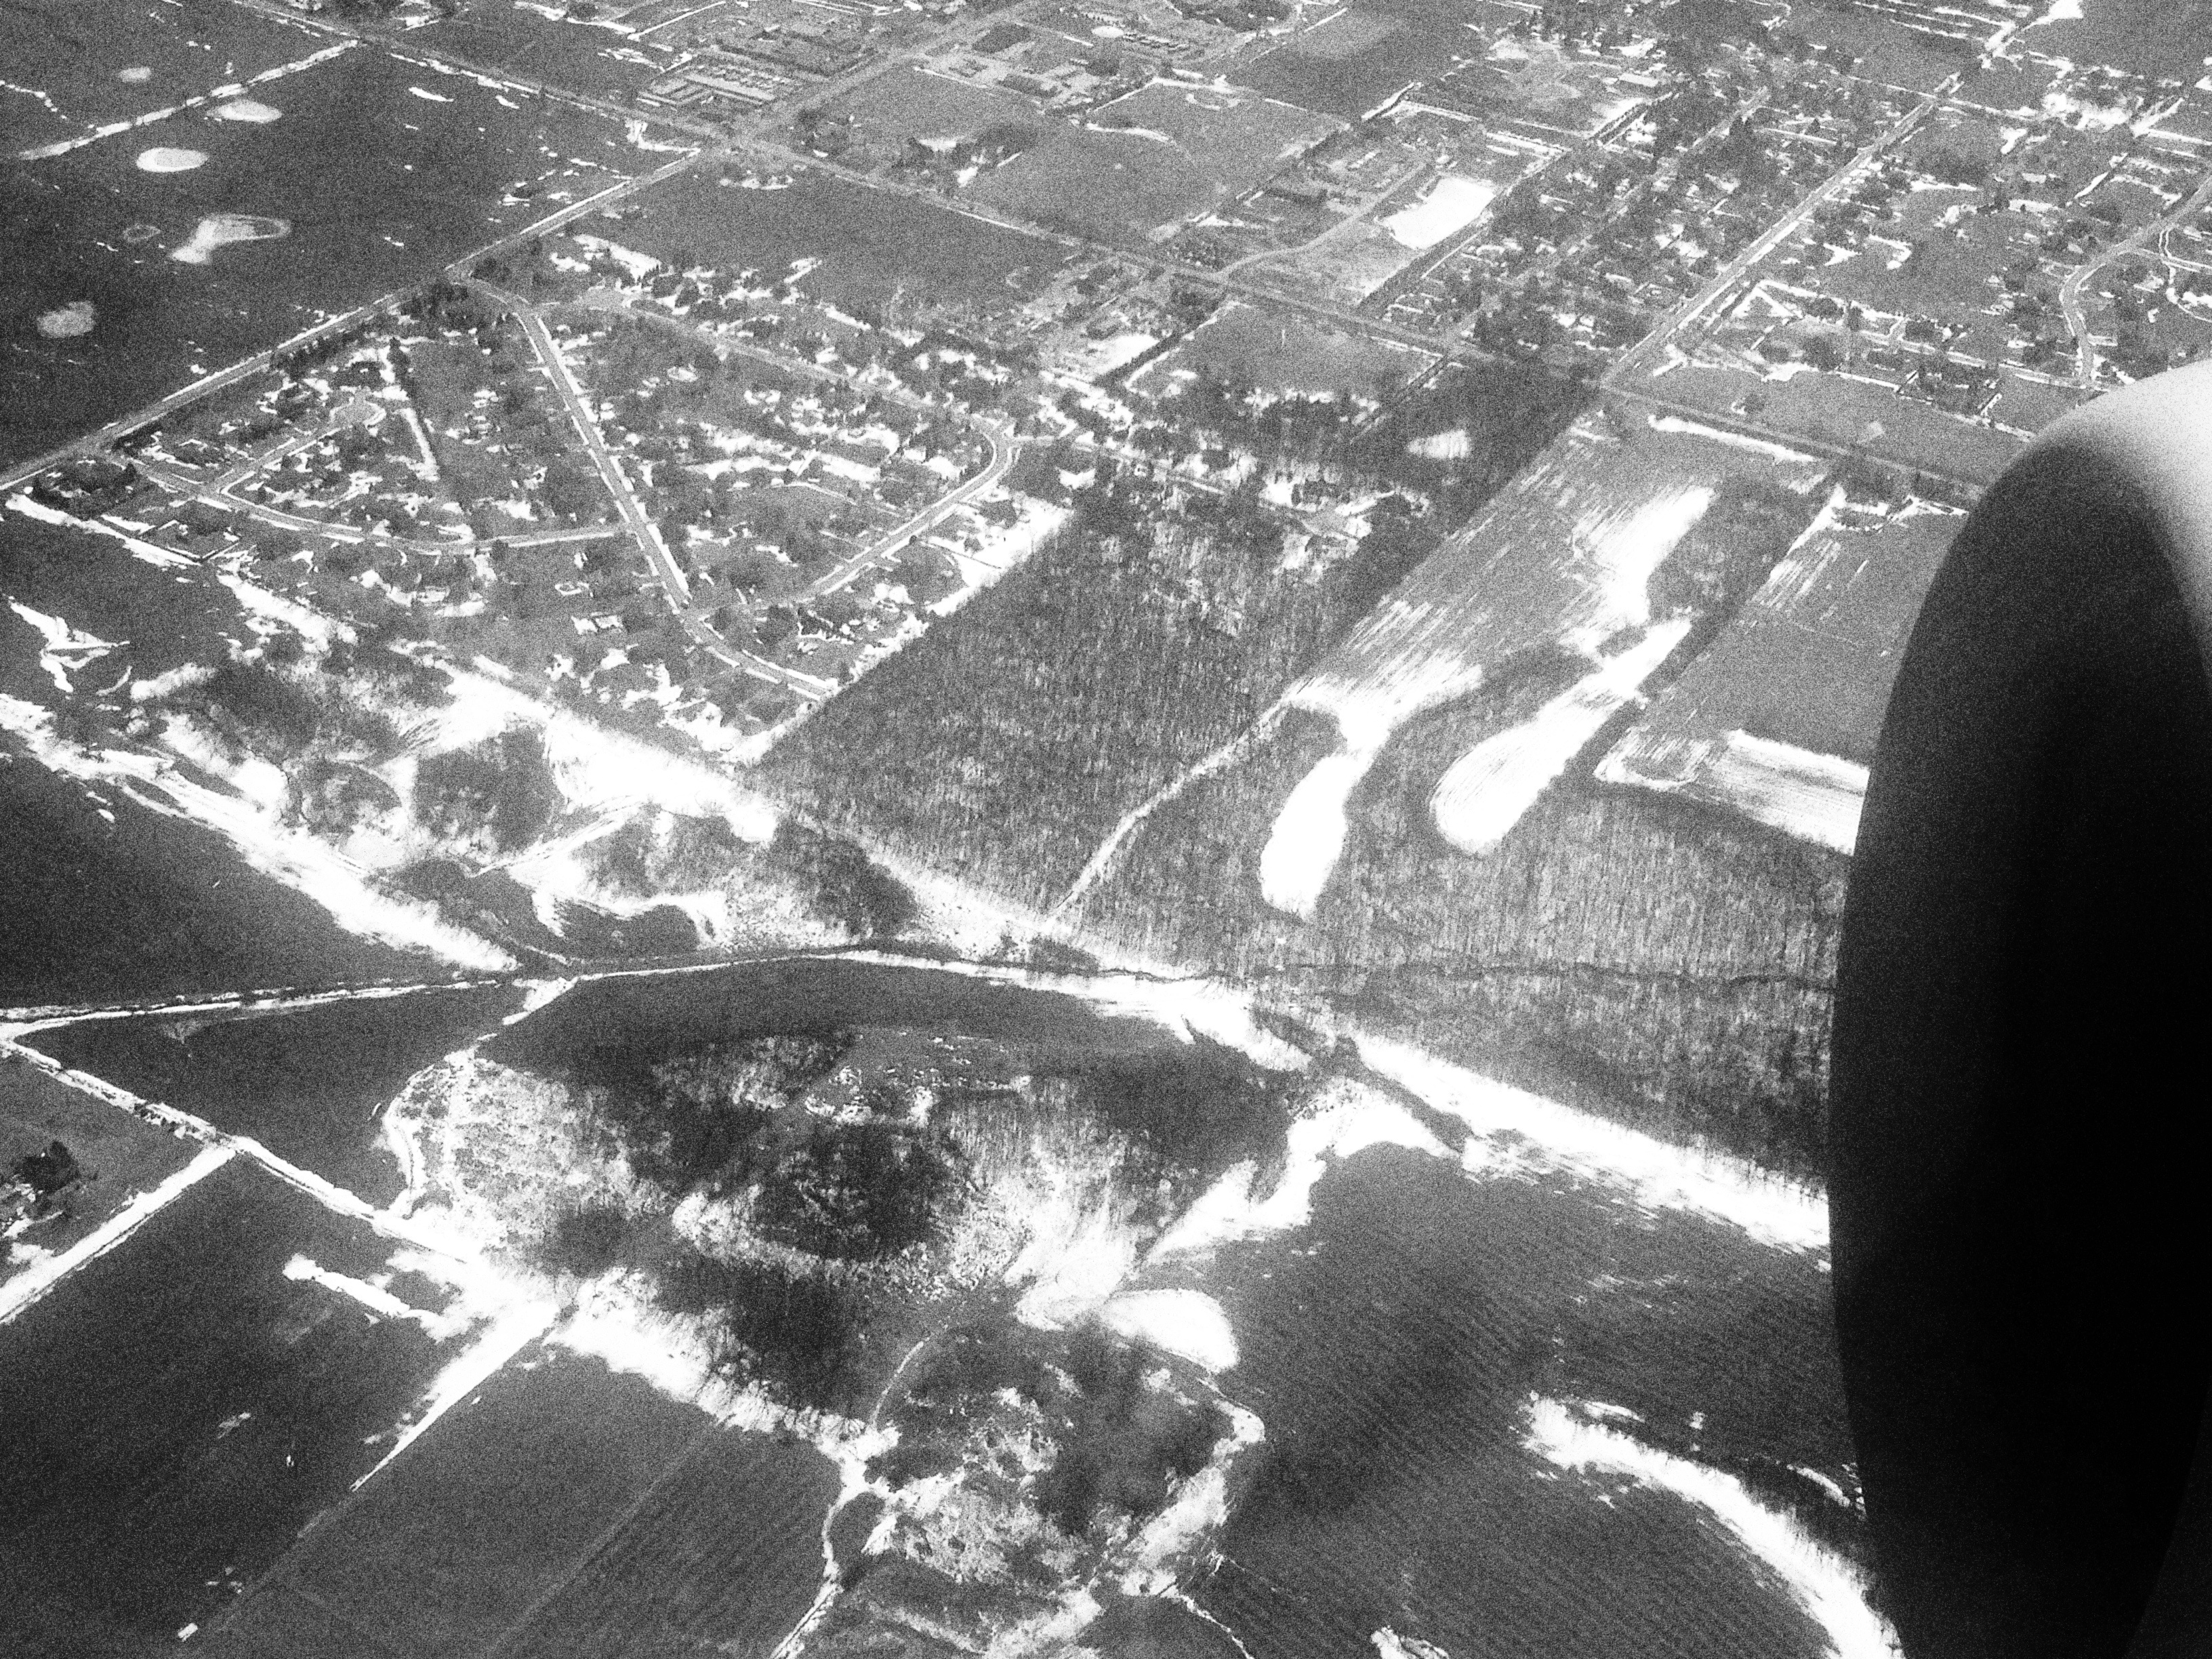
wing, black and white, photography, airplane, aircraft, vehicle, flight, black, monochrome, cool image, shape, aerial photography, monochrome photography, atmosphere of earth